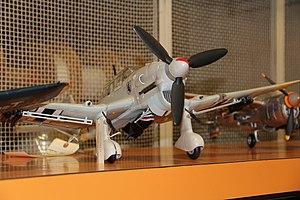
Le Junkers Ju 87 est le plus connu des bombardier en piqué de la Luftwaffe employé durant la Seconde Guerre mondiale. En allemand, « bombardier en piqué » se traduit par Sturzkampfflugzeug, composé de trois mots : « Sturz », « Kampf » et « Flugzeug » — soit littéralement « avion de combat en piqué ». En abrégé, le mot donne « Stuka », terme qui fut depuis presque invariablement associé au Ju 87, bien que les Stukas soient une catégorie d'avions, et non un terme désignant un unique modèle.